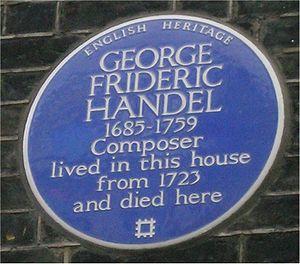
Brook Street est une rue de la ville de Londres. Elle est située dans le district de la Cité de Westminster, dans le quartier de Mayfair.